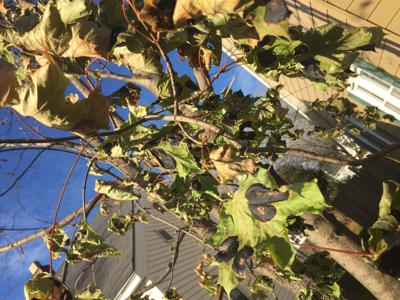
Plant: Maple
Disease: maple tar spot